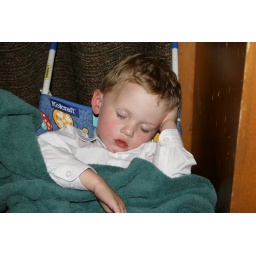
Thank gawd we brought that stroller in the back of the Santa fe and the beach towel also came in very handy!